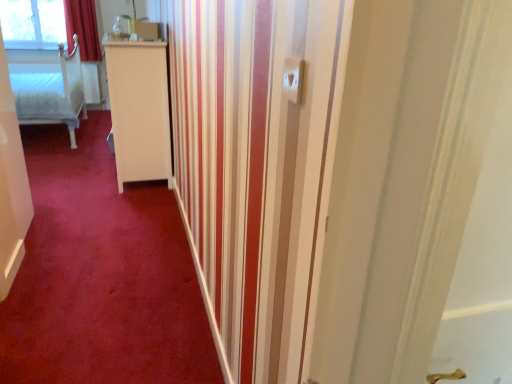
Question: Locate a point on the white plastic electric outlet at upper center. Your answer should be formatted as a tuple, i.e. [(x, y)], where the tuple contains the x and y coordinates of a point satisfying the conditions above. The coordinates should be rounded to three decimal places, indicating the absolute pixel location of the point in the image.
Answer: [(0.572, 0.206)]